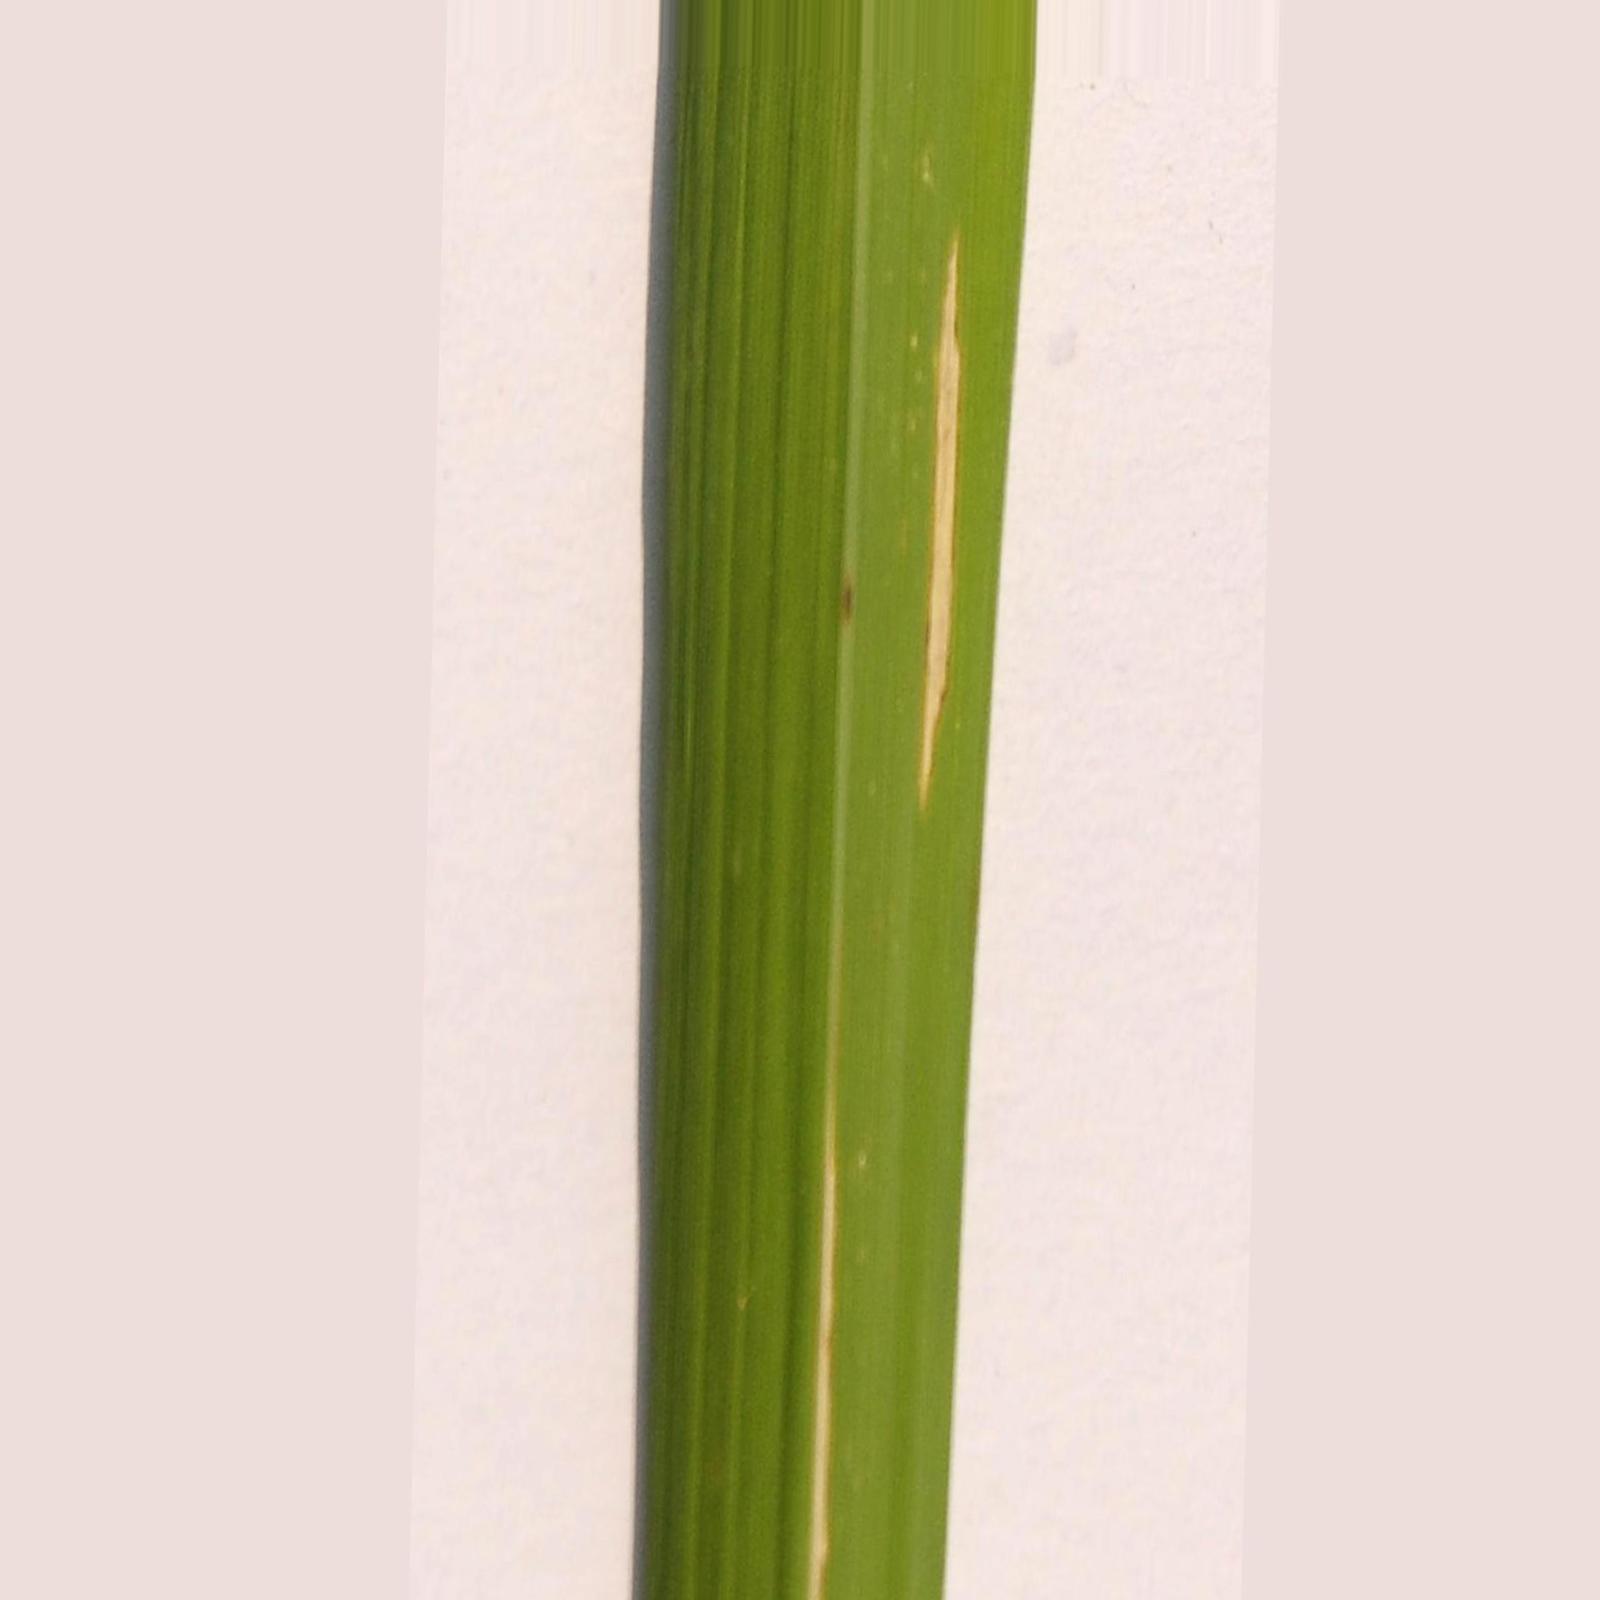
Nhãn: Bệnh Bạc lá (Bacterial leaf blight)